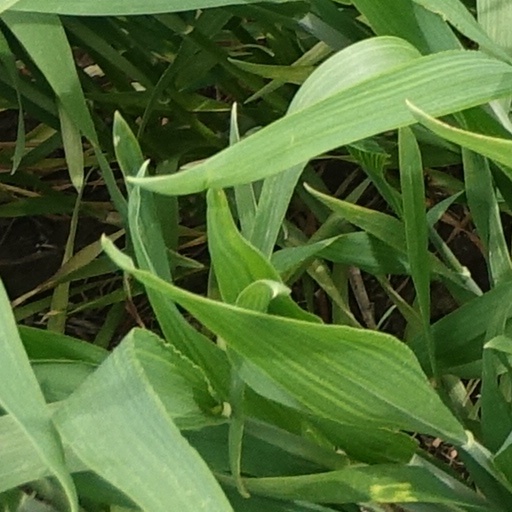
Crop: wheat